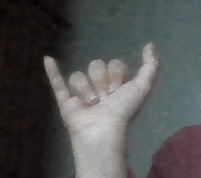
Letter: ya